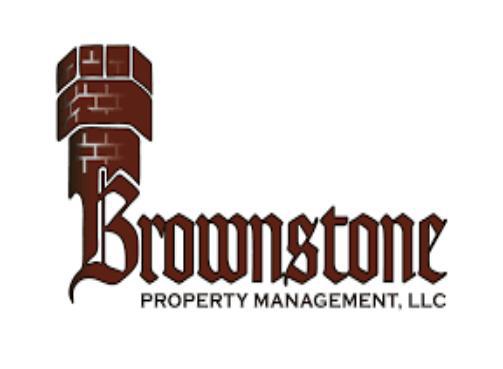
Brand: brownstone
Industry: Necessities